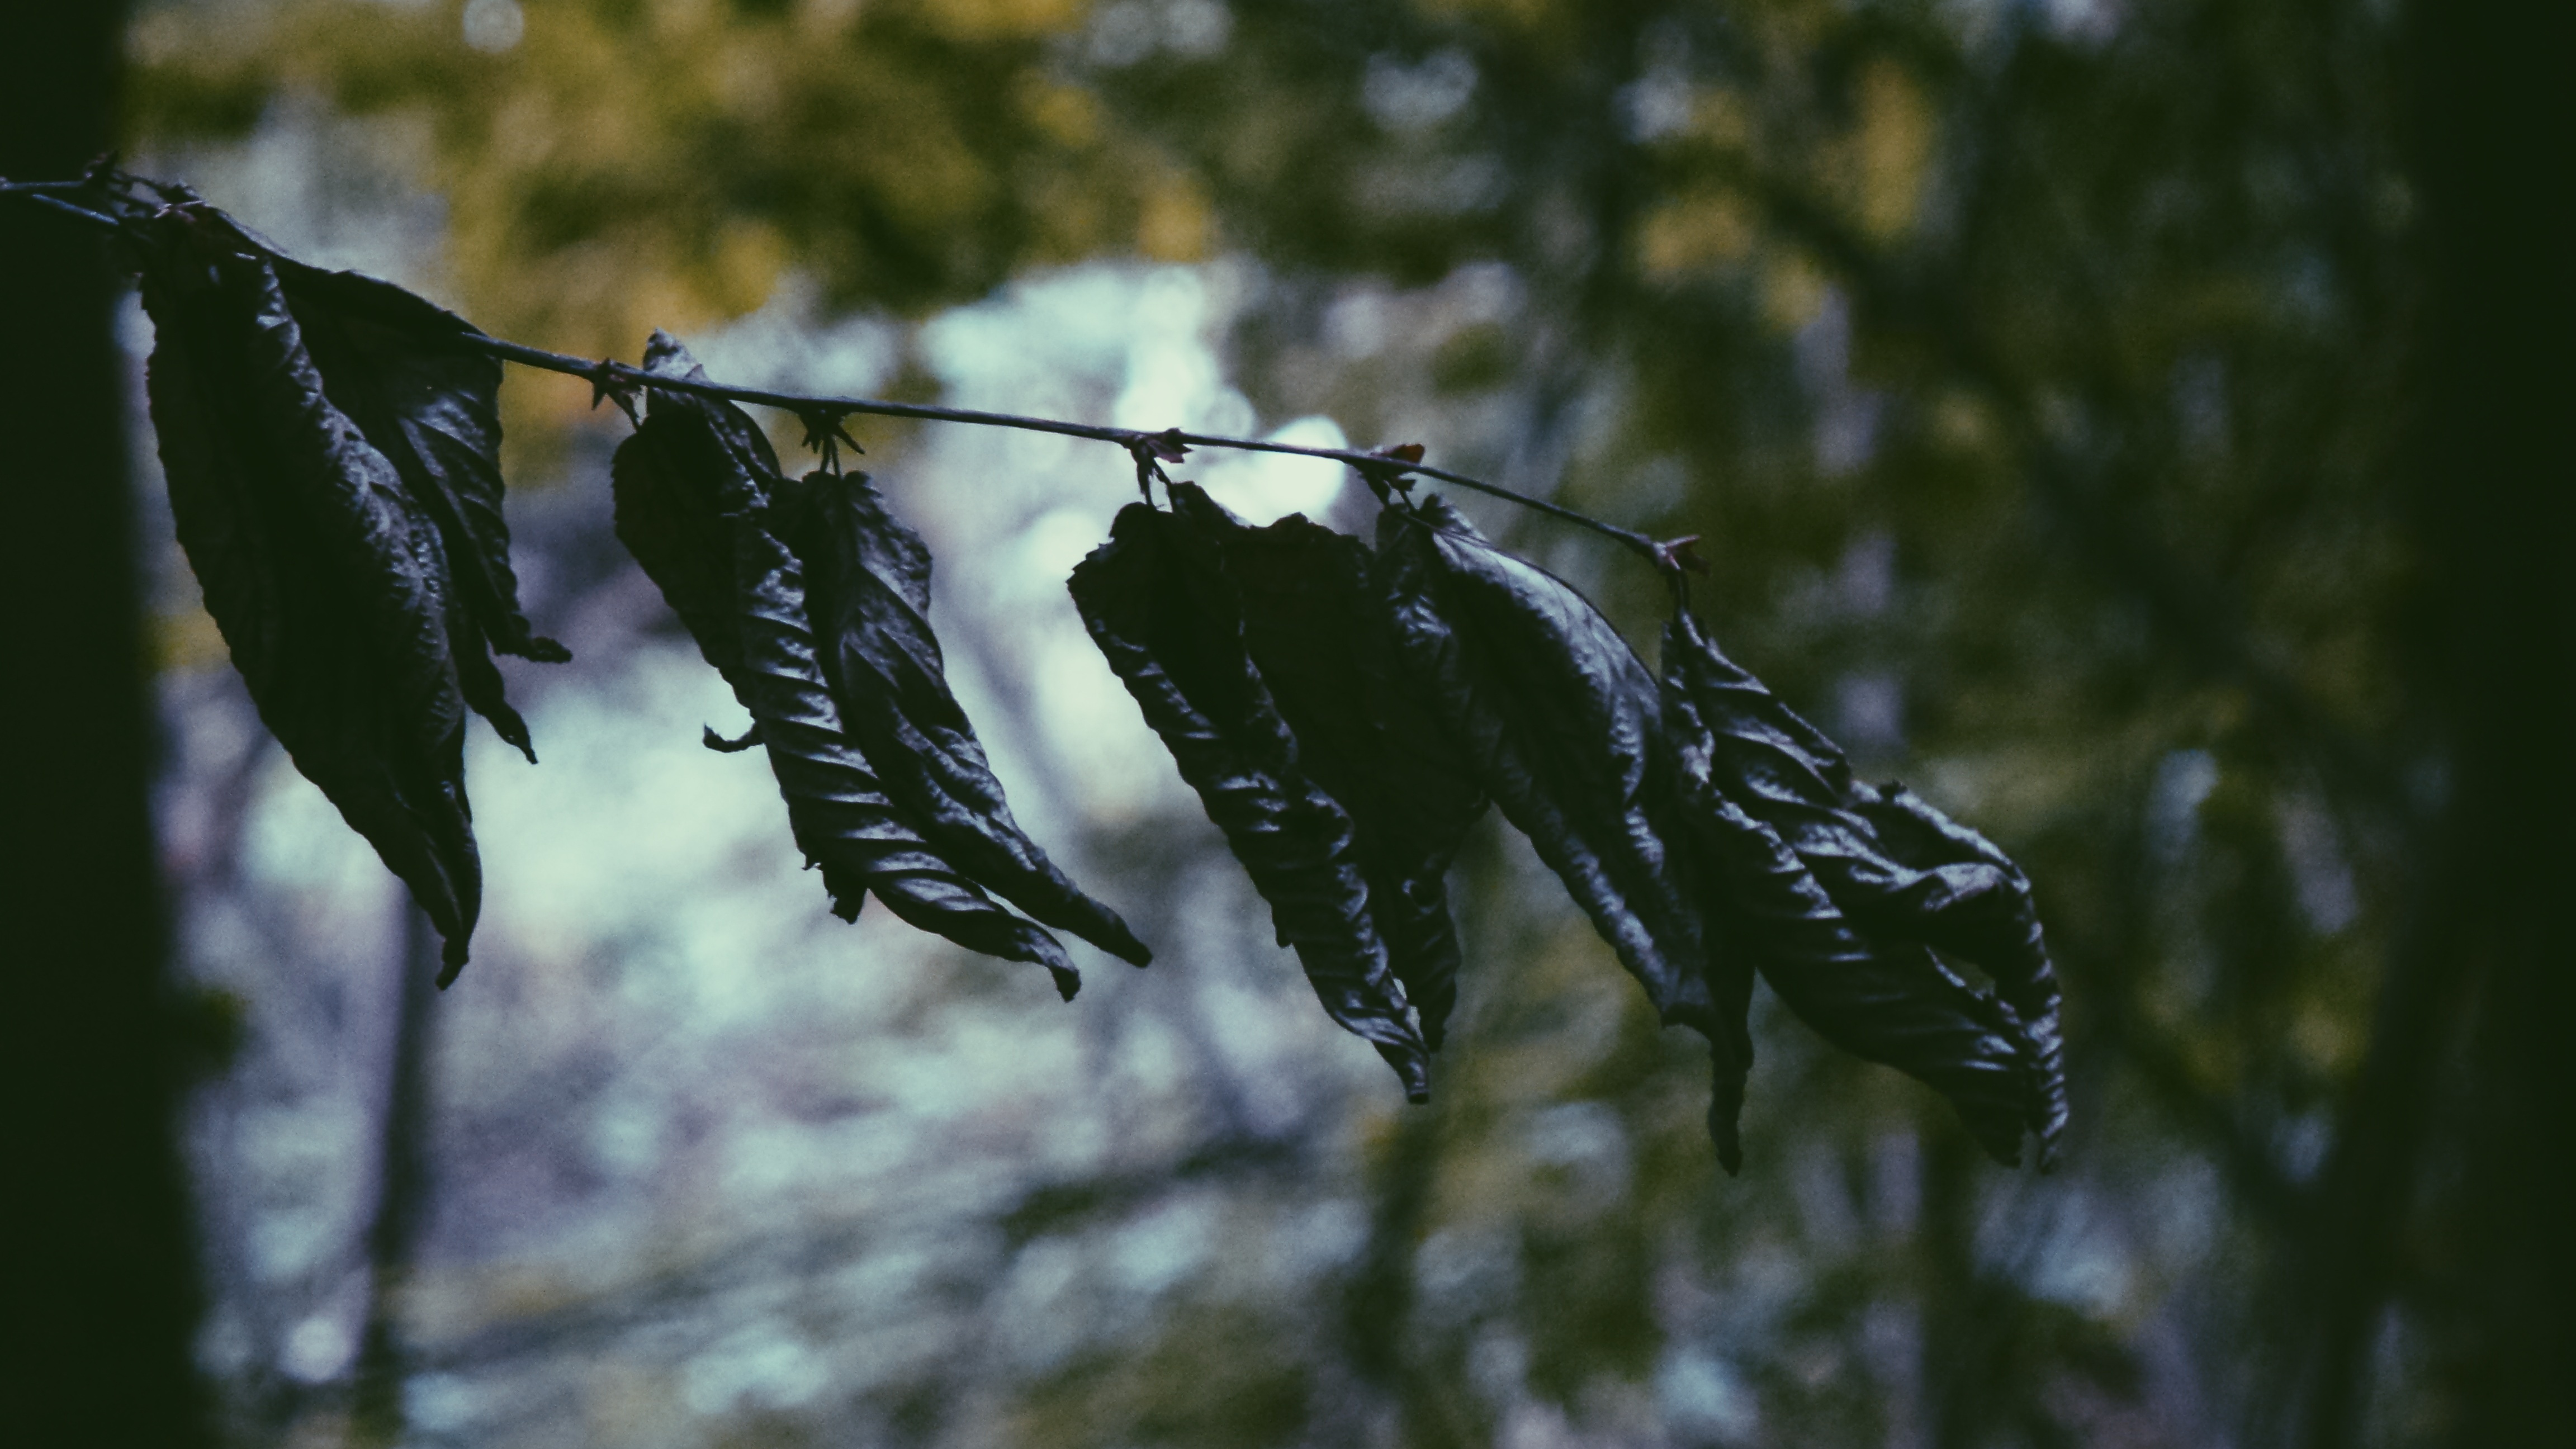
tree, water, nature, forest, grass, branch, snow, winter, light, plant, sunlight, leaf, flower, wildlife, ice, green, reflection, autumn, weather, flora, season, fauna, habitat, macro photography, natural environment, woody plant